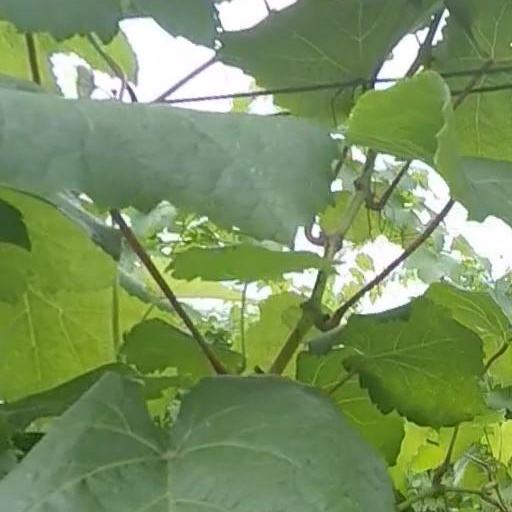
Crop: grape